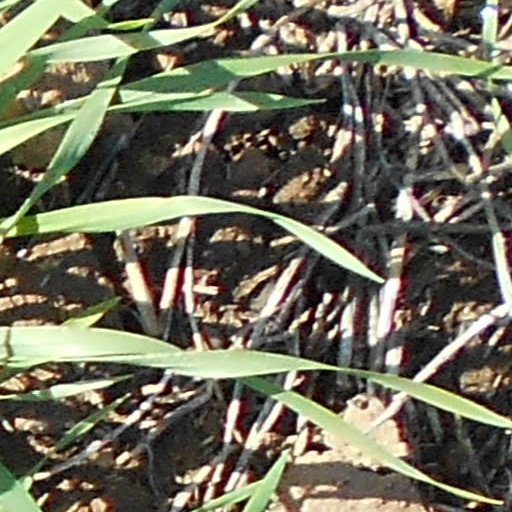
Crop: wheat